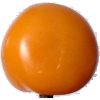
Label: yellow_tomato